Yodeling

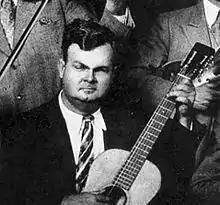
Riley Puckett

Most music historians say that the first country music record to include yodeling was "Rock All Our Babies to Sleep" sung by Riley Puckett, a blind singer from Georgia. In 1924 in country music, his recording was one of the top hits of that year. Another early yodeler was Emmett Miller, a minstrel show performer, also from Georgia. In the 1920s, Miller recorded the song "Lovesick Blues", which was later a major hit for country singer Hank Williams. Bob Wills, the King of Western Swing, and many others were also influenced by Miller. Miller's version of "Lovesick Blues" is available on YouTube with a jacket illustration of Miller in blackface.